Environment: real
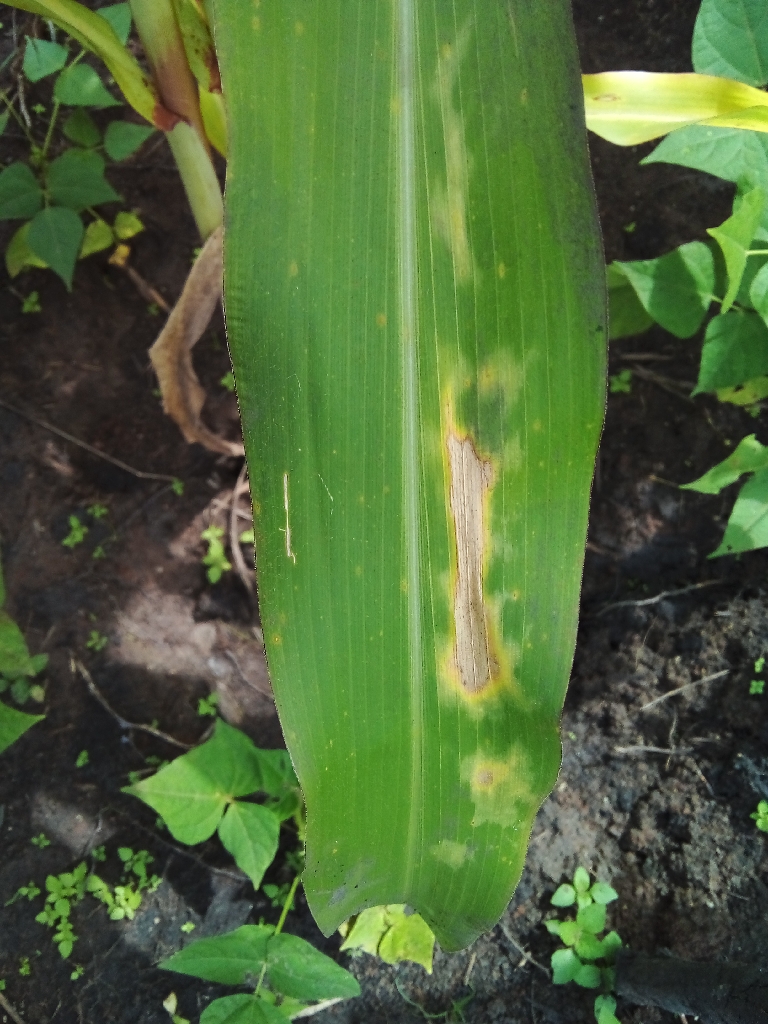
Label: northern_corn_leaf_blight